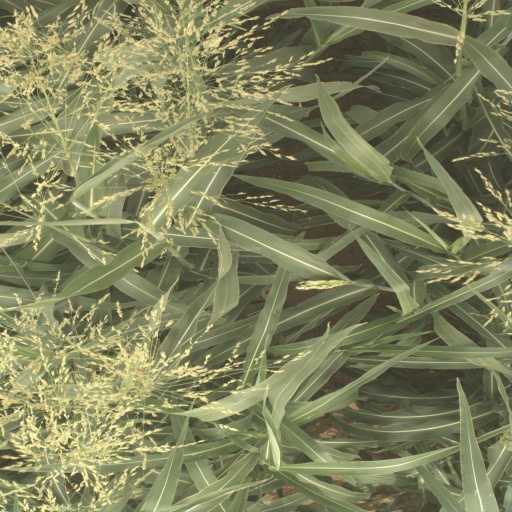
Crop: sorghum